Temple of Seti I (Abydos)

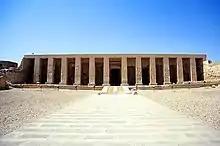
Façade of the Temple of Seti I, built

The Temple of Seti I is now known as the Great Temple of Abydos. In antiquity, the temple was known as "Menmaatre Happy in Abydos," and is a significant historical site in Abydos. Abydos is a significant location with its connection to kingship due to being the burial site of the proto-kings from the Pre-Dynastic period, First Dynasty kings, and the location of the Cult of Osiris.